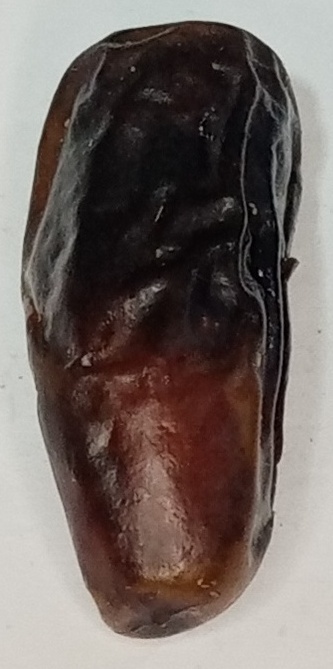
Variety: gajar
Size: large
Grade: grade-1